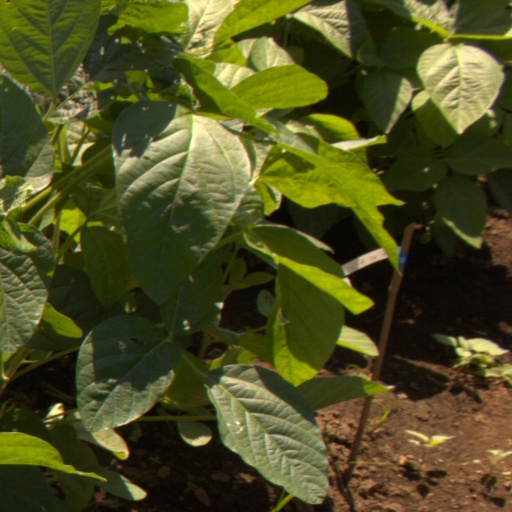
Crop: soybean